Holešov

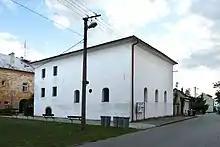
Old Synagogue

The first written mention of Holešov is from 1141 in a deed of Jindřich Zdík, when the settlement was a fief of bishops of Olomouc. Between 1300 and 1322, the market village transformed into a town.